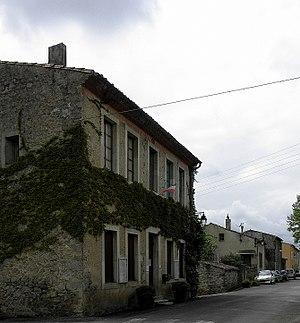
Mairie de Saint-Polycarpe (11).
Saint-Polycarpe est une commune française, située dans le département de l'Aude en région Occitanie.